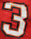
Number: 3